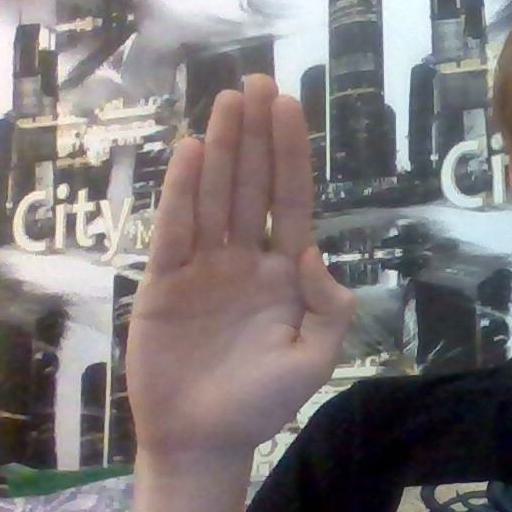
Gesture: stop